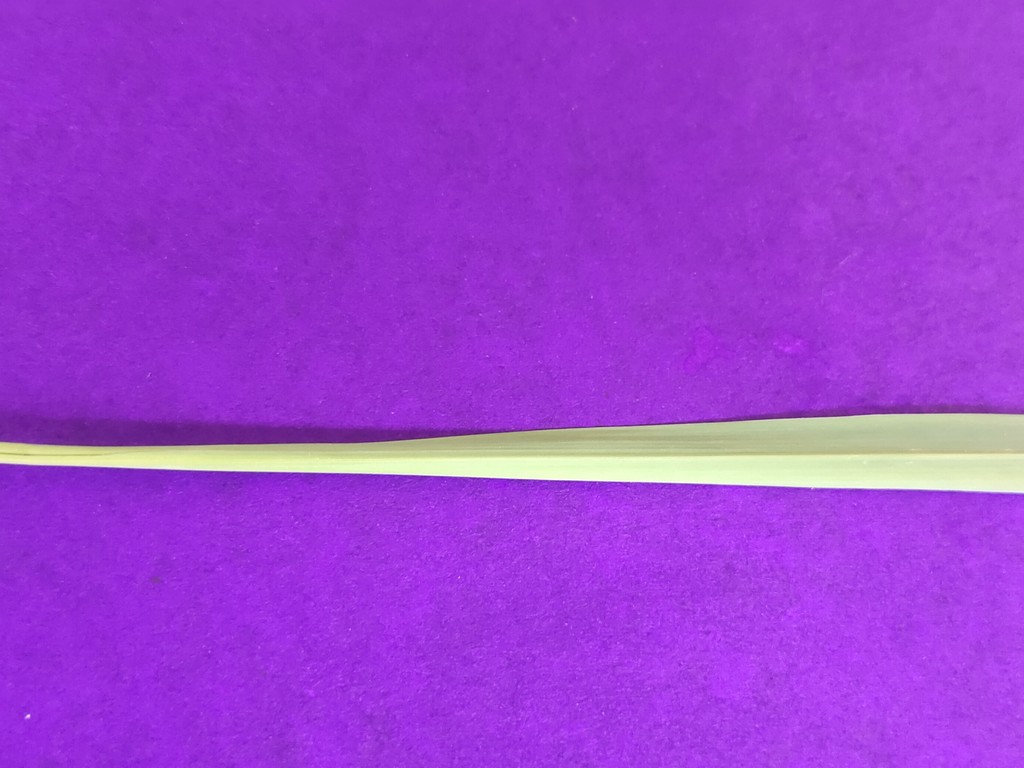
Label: Healthy